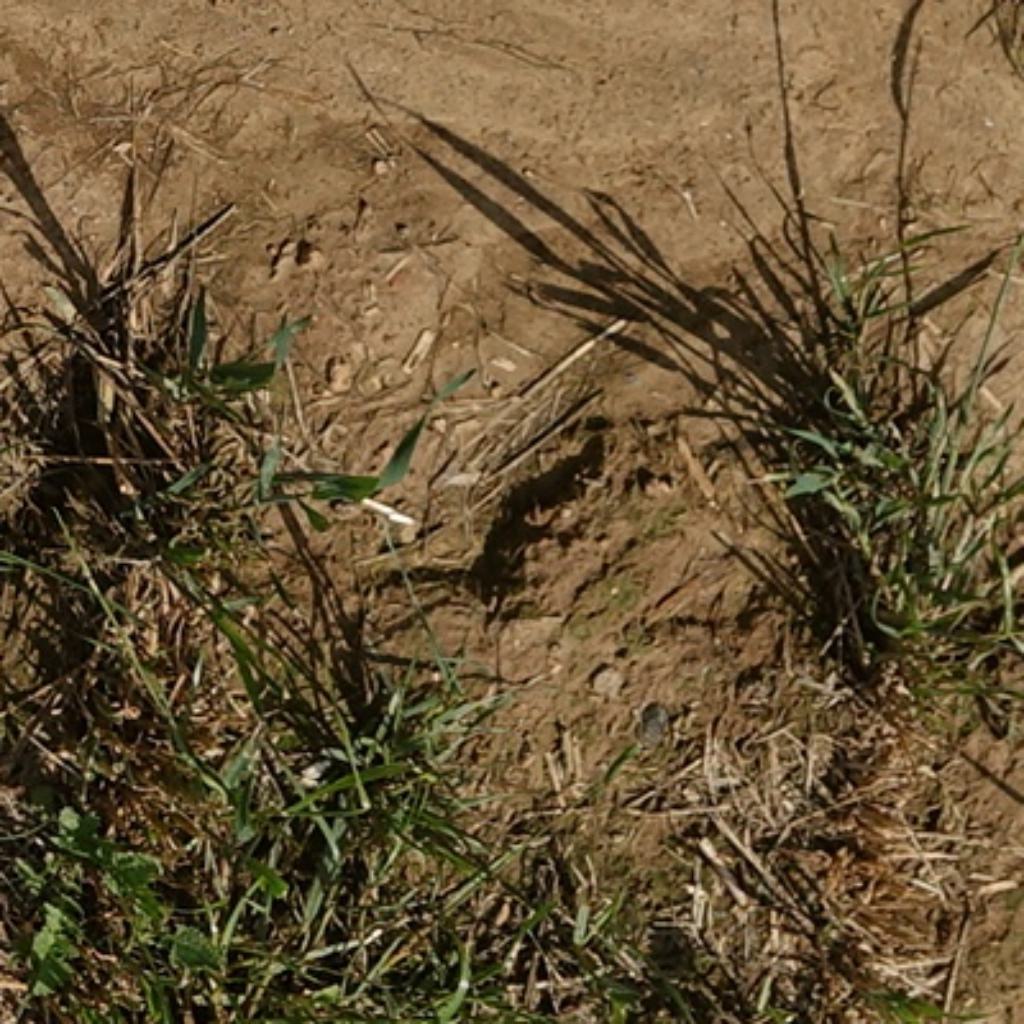
Country: France
Location: VLB
Wheat development stage: Filling